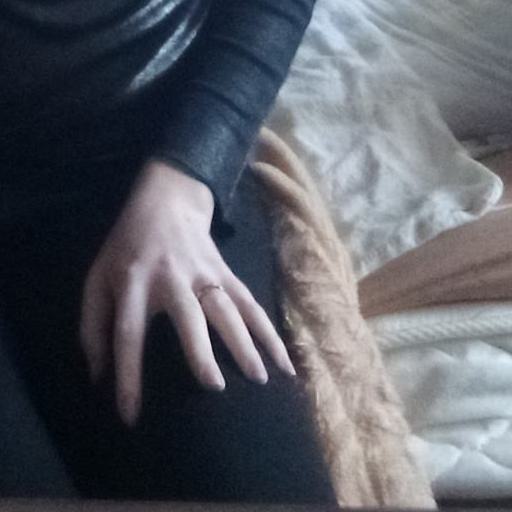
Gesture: no_gesture